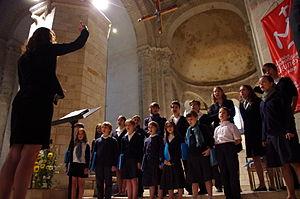
Les répétitions des Petits Chanteurs de Passy avant le concert dans l'église Notre-Dame de Surgères en 2011.
Surgères est une commune du Sud-Ouest de la France, située dans le département de la Charente-Maritime, en région Nouvelle-Aquitaine. Ses habitants sont appelés les Surgériens.